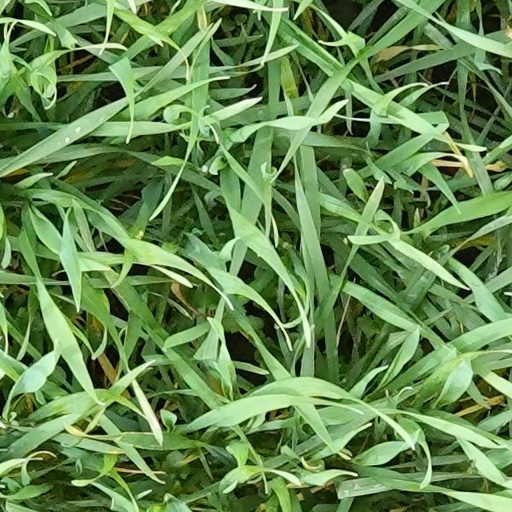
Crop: wheat